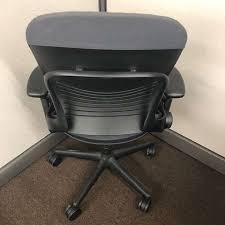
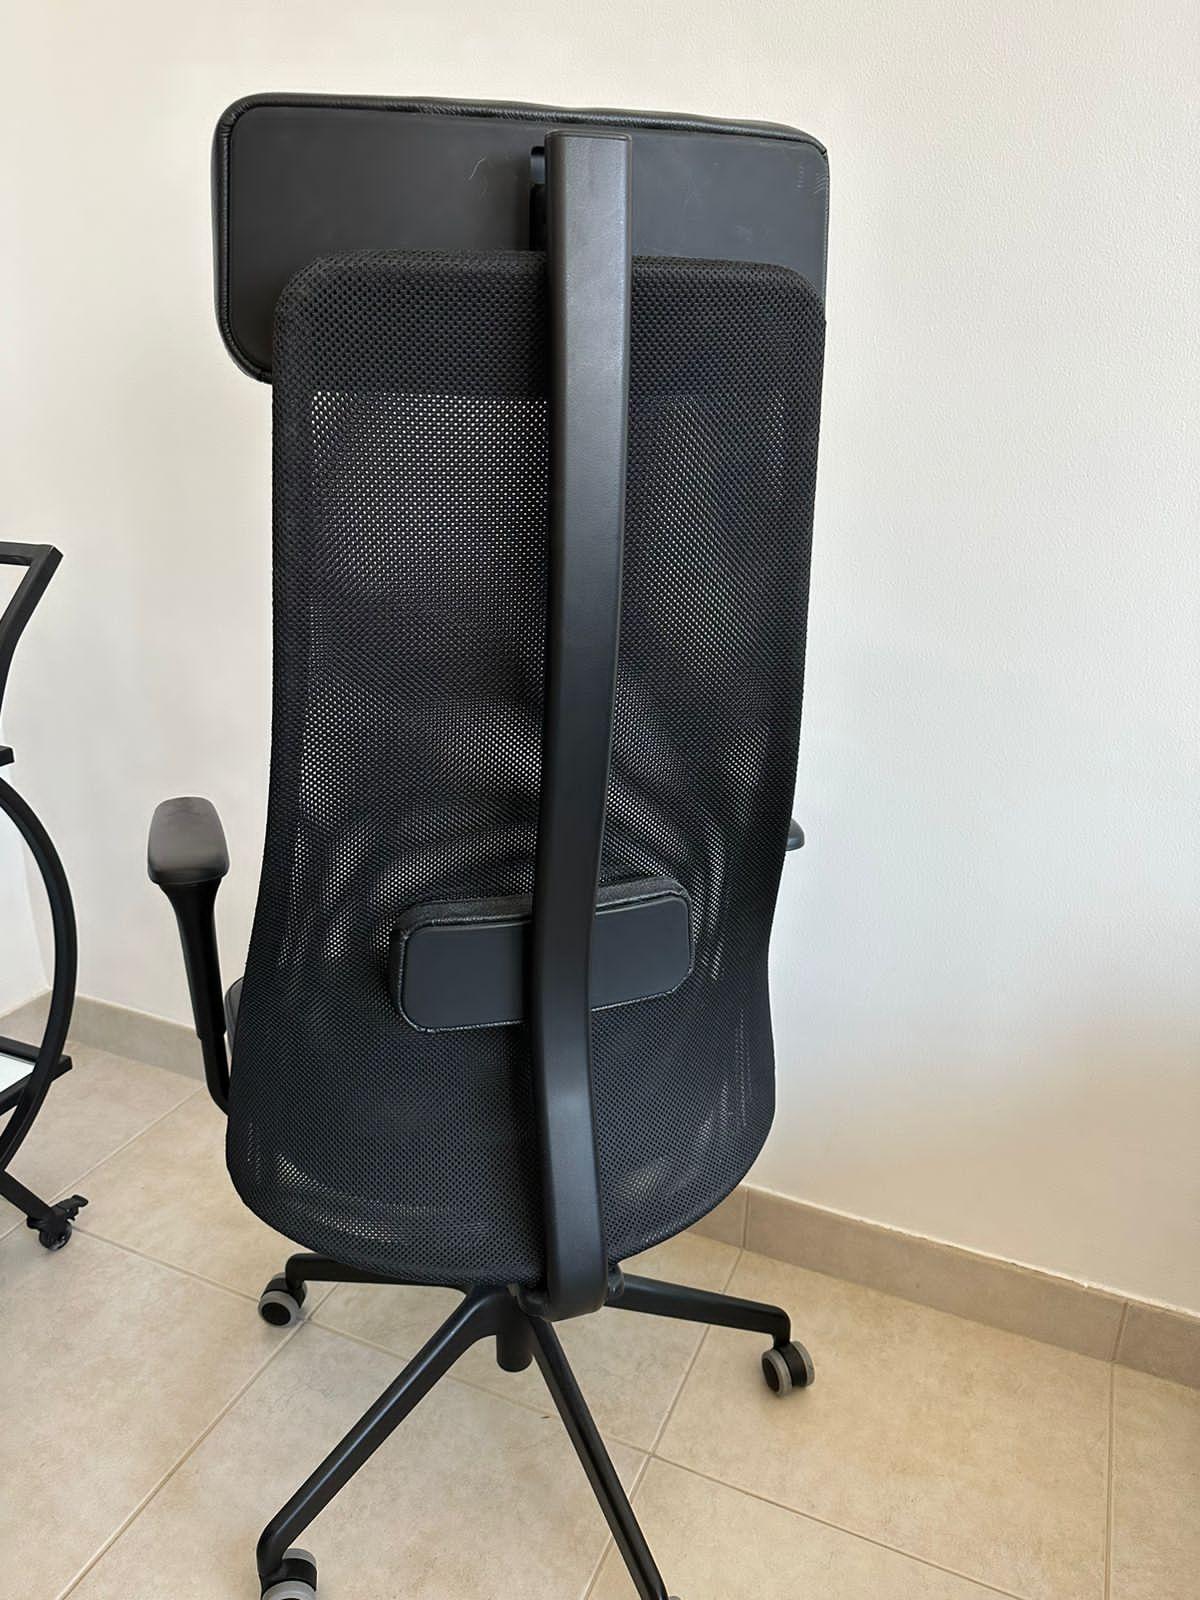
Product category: items_chair
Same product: no